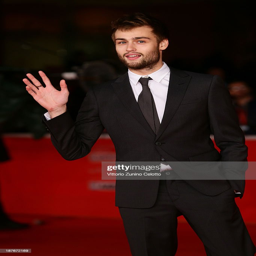
actor attends premiere during festival .